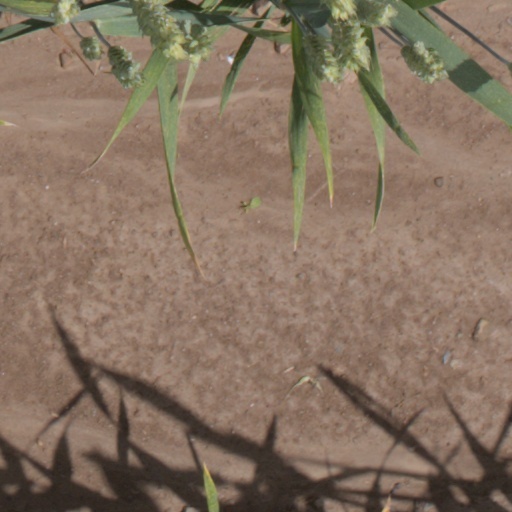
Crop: wheat